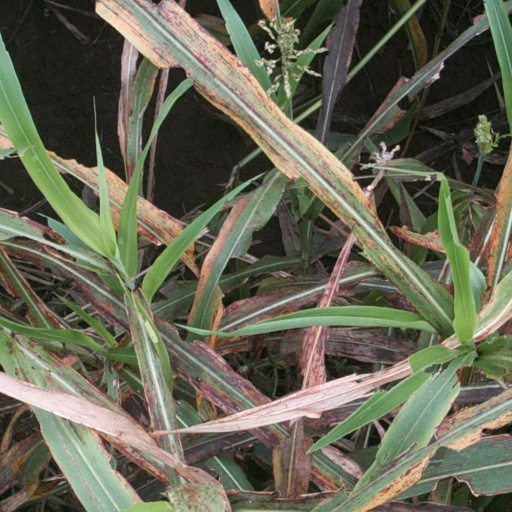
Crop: sorghum